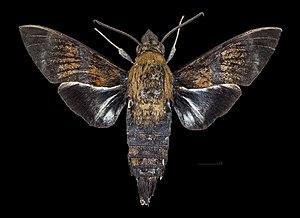
Macroglossum tenebrosa est une espèce de lépidoptères de la famille des Sphingidae, de la sous-famille des Macroglossinae, tribu des Macroglossini, sous-tribu des Macroglossina, et du genre Macroglossum.